Fajsz

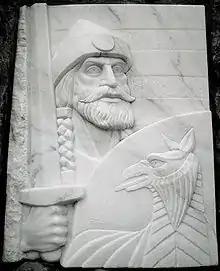
A relief showing him in Fajsz (Hungary)

Fajsz, also Falicsi, was Grand Prince of the Hungarians from about 950 to around 955. All information on him comes from "De administrando imperio", a book written by the Byzantine Emperor Constantine VII Porphyrogenitus. No other contemporary source or later Hungarian chronicle preserved his name, suggesting that he did not take an active role in the politics of the Hungarian tribes' confederation.